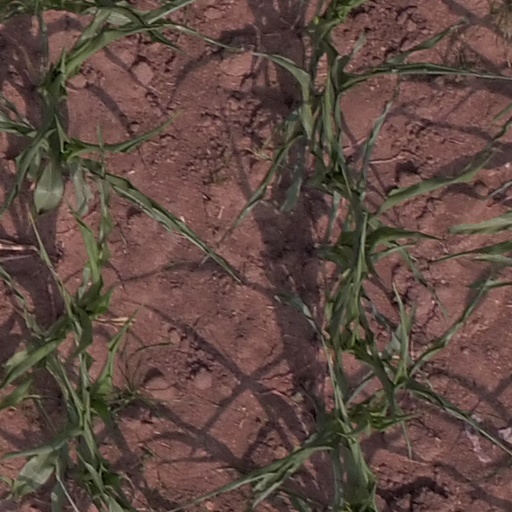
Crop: maize; corn